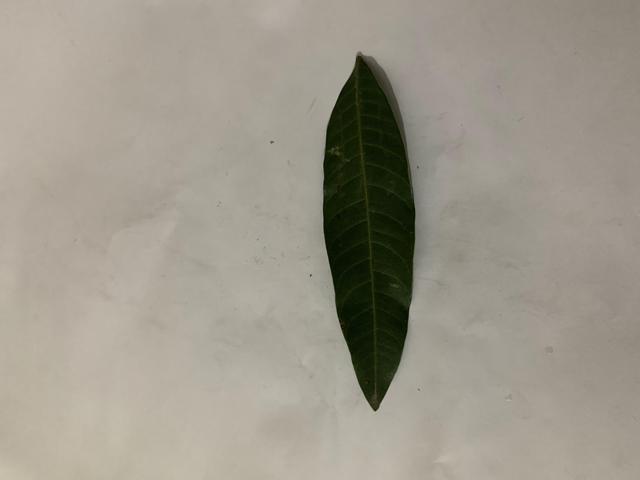
Mango leaf variety: Banana